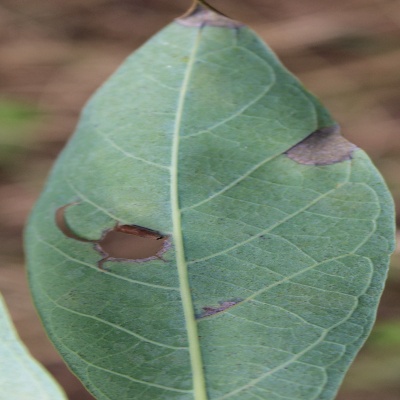
Crop: Cassava
Condition: bacterial blight